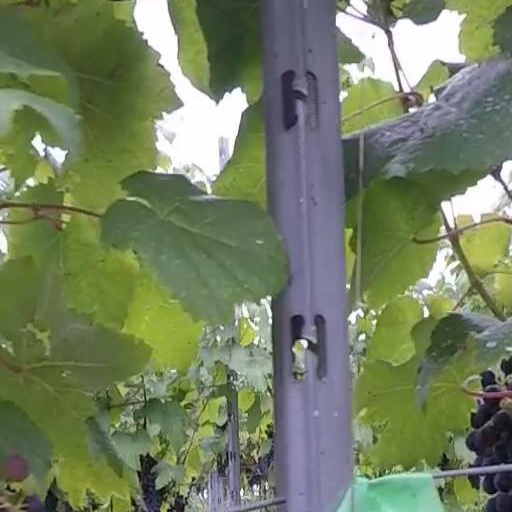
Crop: grape